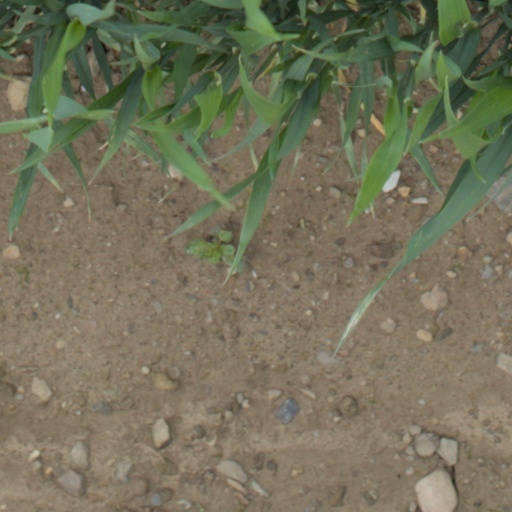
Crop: wheat